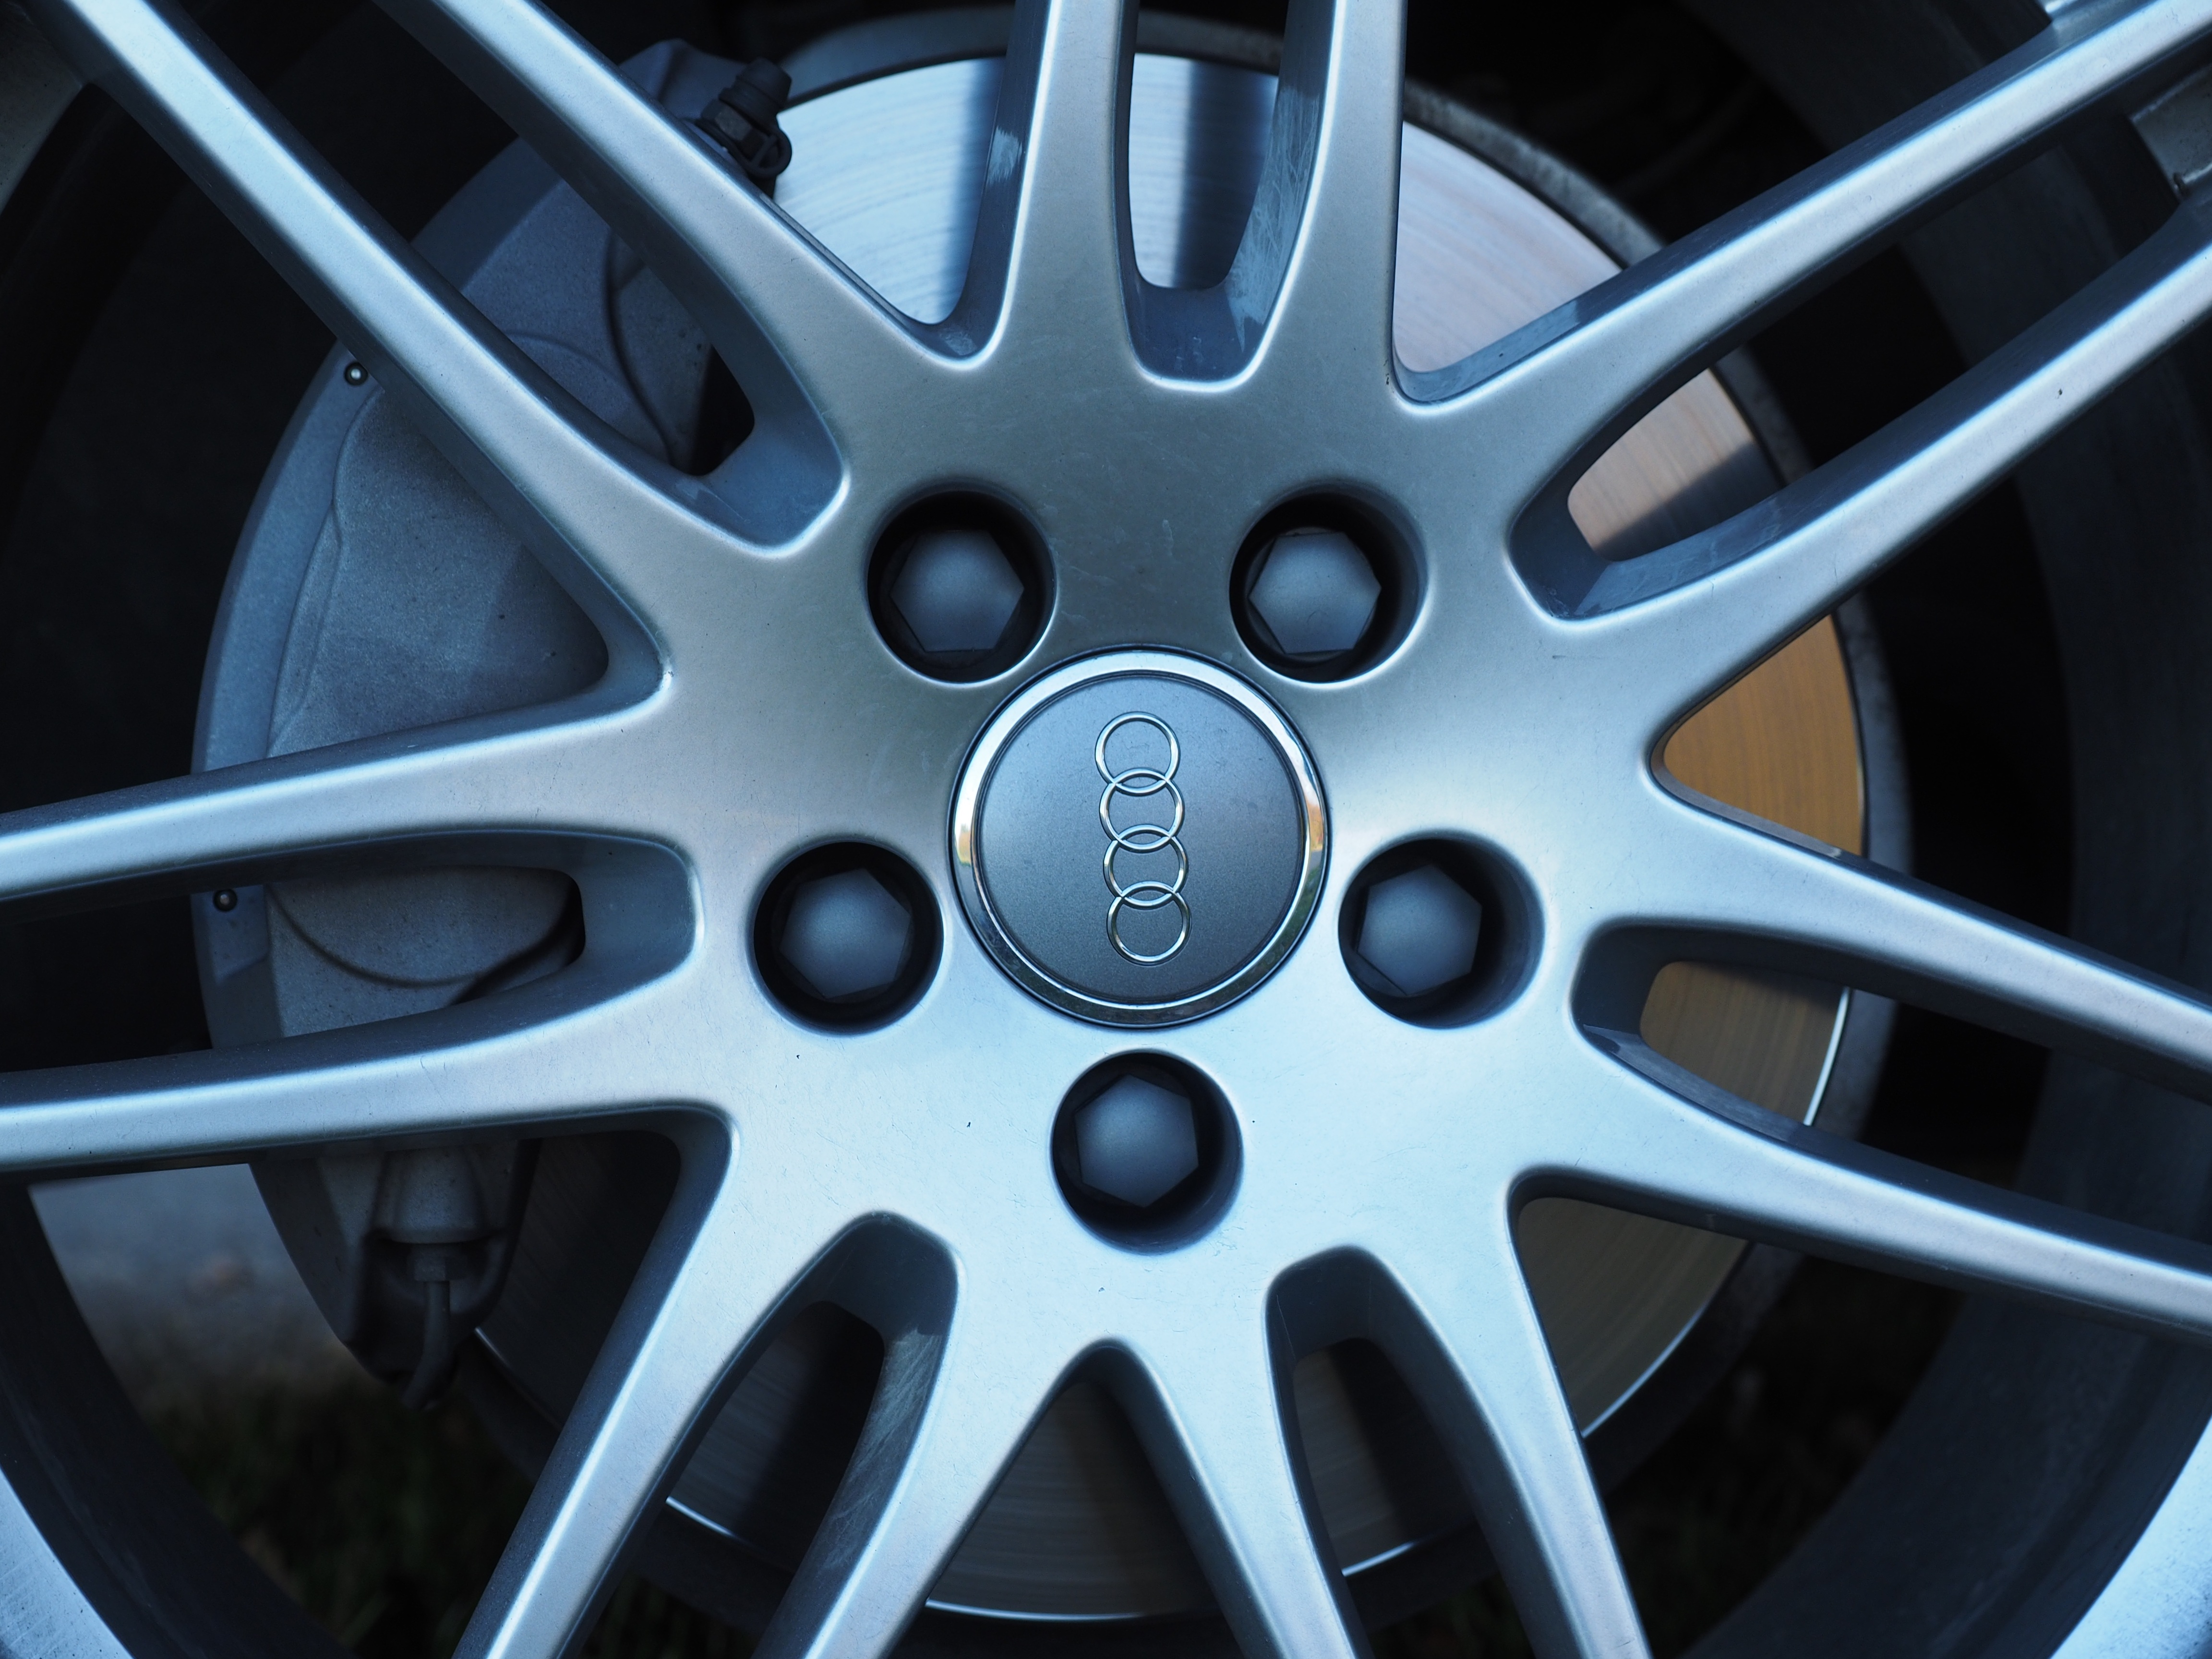
car, wheel, vehicle, spoke, metal, auto, bumper, rim, audi, hubcap, auto tires, alloy wheel, car rim, automobile make, automotive exterior, compact car, luxury vehicle, family car, executive car